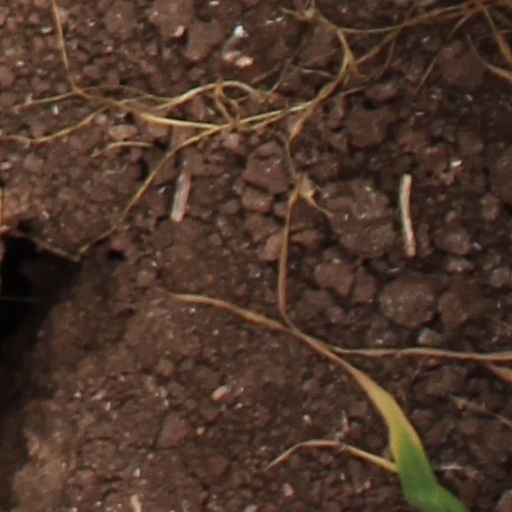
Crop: wheat